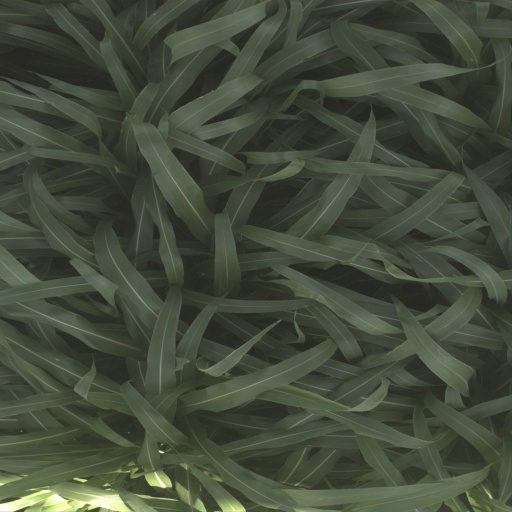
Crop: sorghum